Frischermont

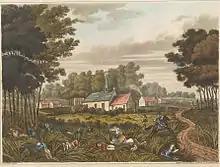
Frischermont Castle, shortly after the Battle of Waterloo.

Châteaux Frischermont or Fichermont in the Belgian municipality of Lasne is now a ruin (destroyed by fire in and demolished in 1965). At the start of the Battle of Waterloo in 1815 it was garrisoned by Dutch soldiers on the easternmost flank of Wellington's defensive line.